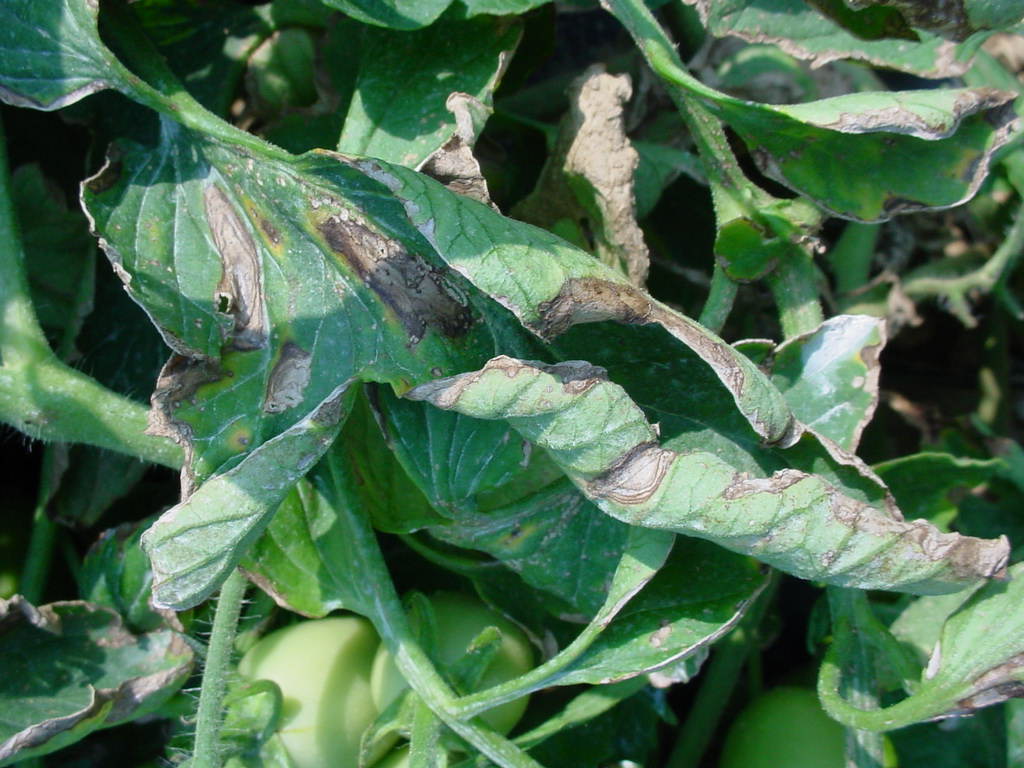
Labels: Tomato leaf bacterial spot